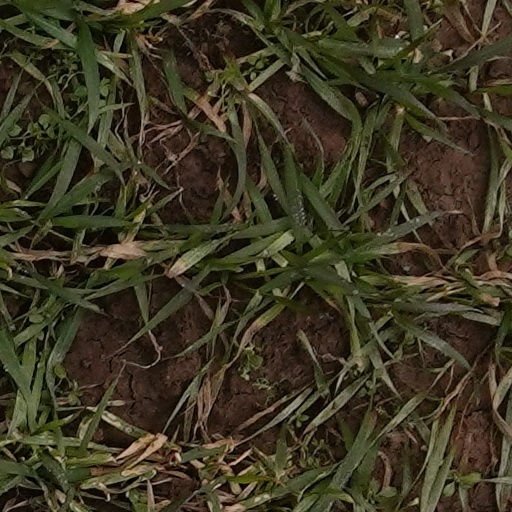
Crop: wheat